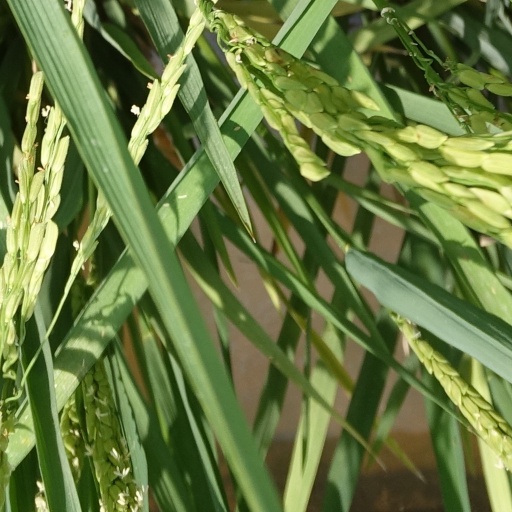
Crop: rice